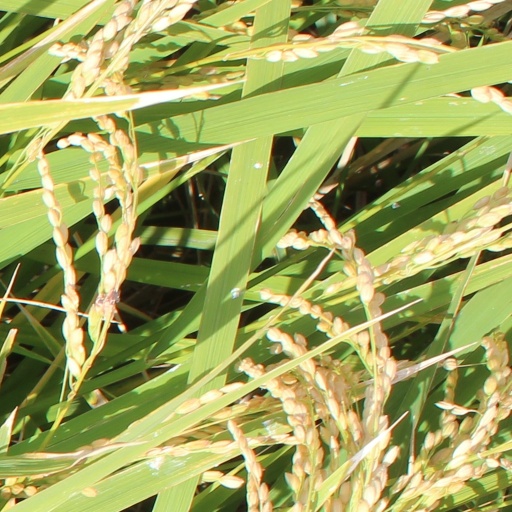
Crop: rice